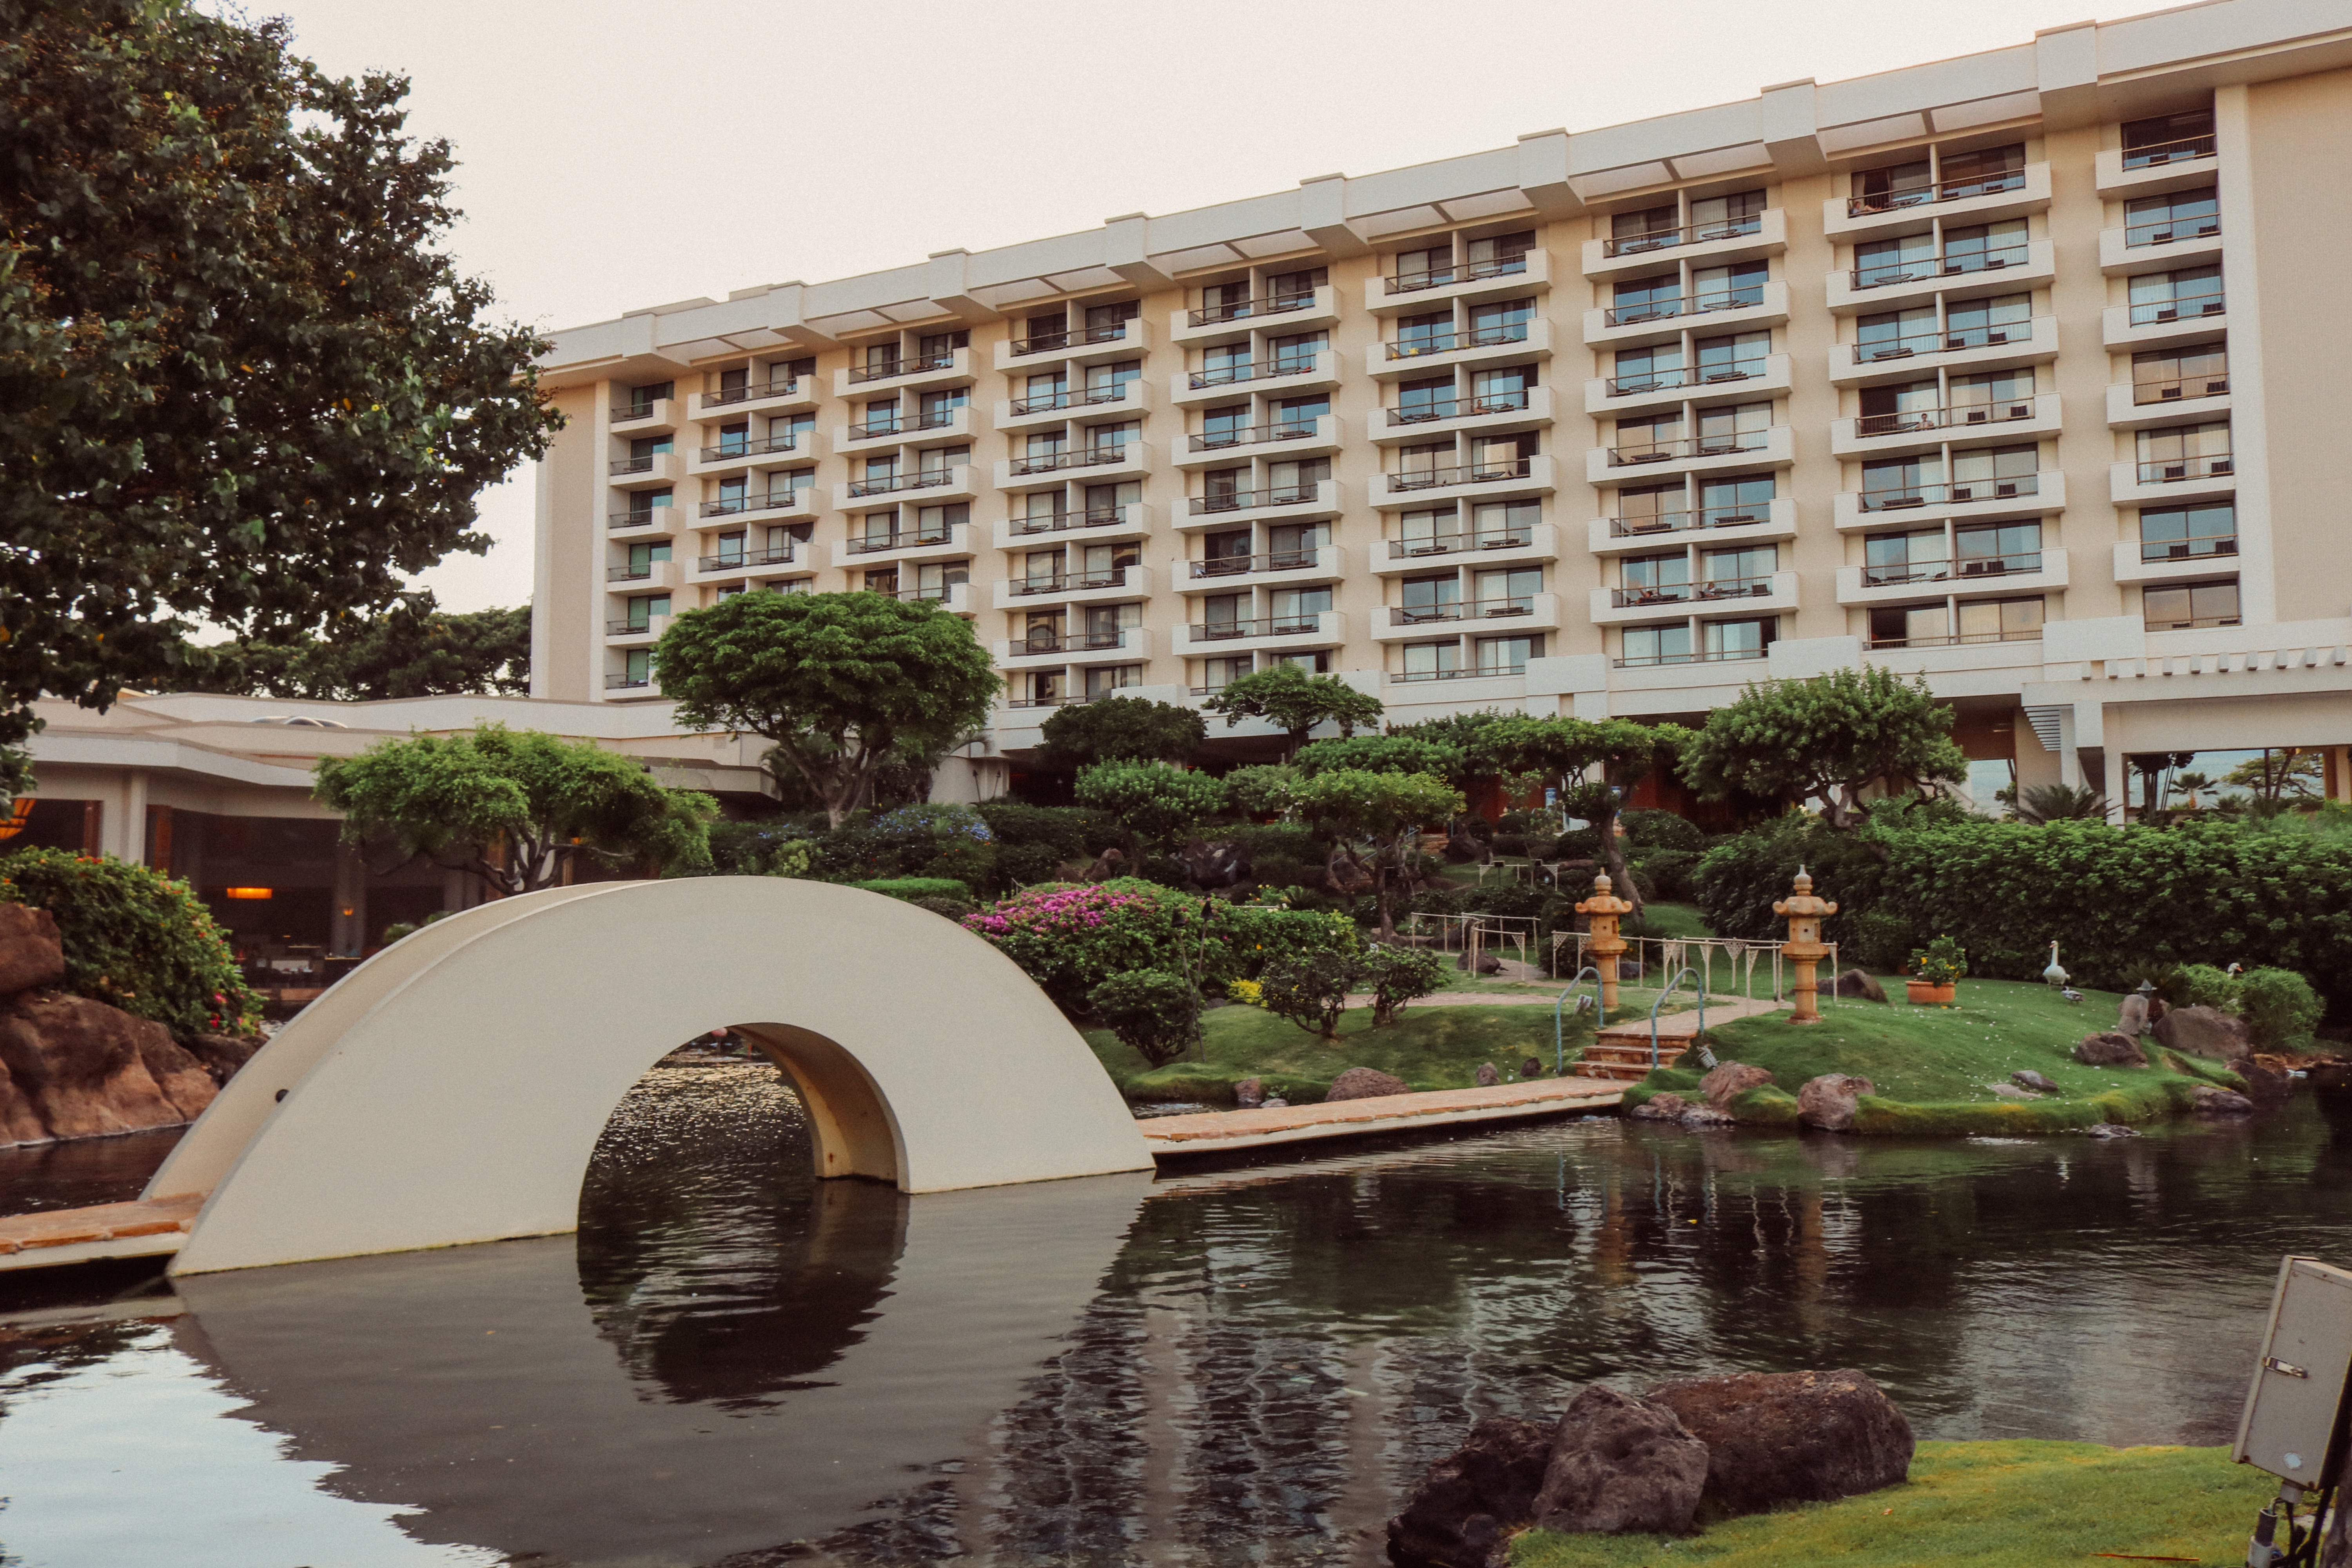
water, bridge, lake, building, home, vacation, travel, pond, plaza, hawaii, tourism, lifestyle, waterway, courtyard, luxury, hotel, resort, estate, maui, hyatt, condominium, summer vacation